A. J. Henriksen

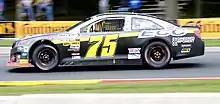
Henriksen racing at Road America in 2017

A. J. Henriksen (born March 27, 1979) is an American professional stock car racing driver. He has previously competed in the ARCA Racing Series from 1995 to 2017.